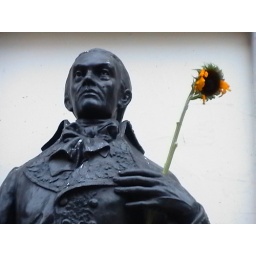
a statue of a man in fitzroy street in london, someone had placed a flower in his hand